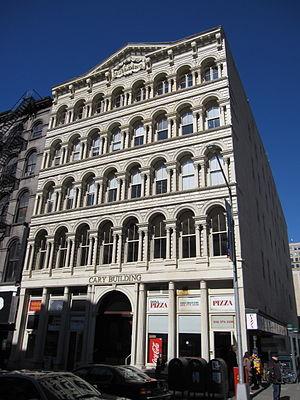
Le Cary Building du 105-107 Chambers Street, s'étendant le long de Church Street jusqu'à Reade Street, dans le quartier Tribeca de Manhattan, à New York, a été construit en 1856-1857. Il a été conçu dans le style néo-renaissance italien, avec une façade en fonte. Le bâtiment de cinq étages à double façade a été construit pour William H. Cary's Cary, Howard & Sanger, une entreprise de produits secs.